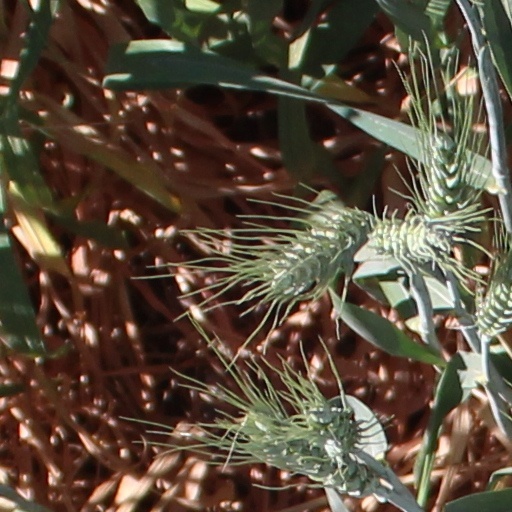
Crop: wheat